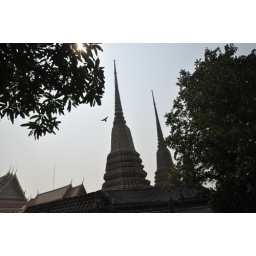
flying bird in Sleeping budha temple